Mexican peso

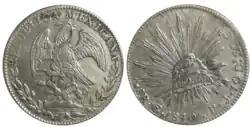
Silver peso or 8 reales of "cap and ray" design used for East Asian trade, 1840

The currency system in use in Spanish America from the 16th to 19th centuries consisted of silver "reales", weight 3.433 grams and fineness = 93.1%, as well as gold escudos, weight 3.383 g and fineness = 91.7%. By the 19th century the silver real weighed 3.383 g, fineness = 90.3%, while the gold escudo's fineness was reduced to 21 karats or , or 87.5% fine.